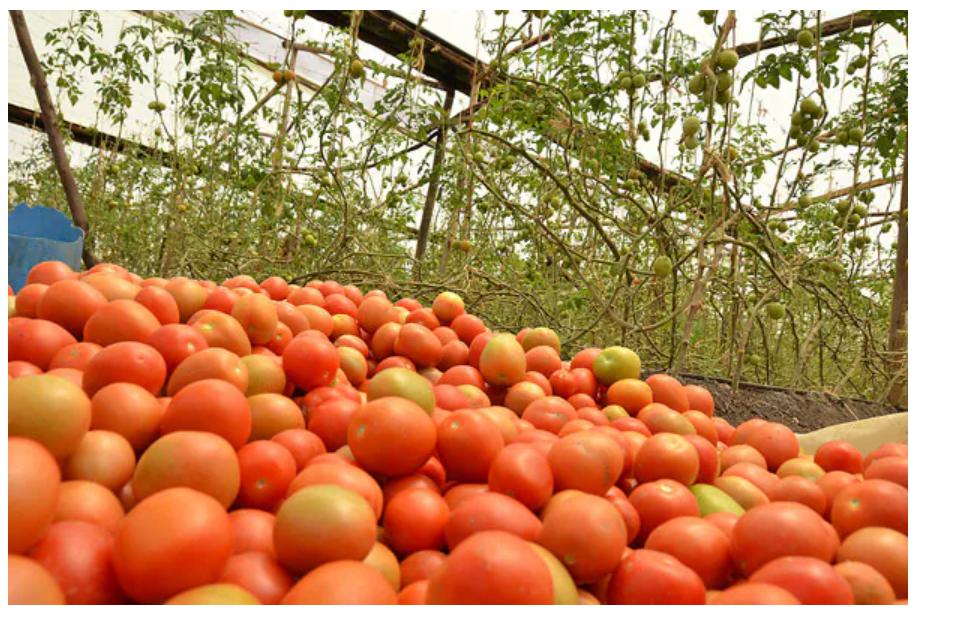
Ni mkusanyiko mkubwa wa nyanya zikiwa zimetawanyika kwa wingi na zenye rangi nyekundu na ya kijani. Nyanya hizo zinaonekana kuwa zimetoka kuvunwa na kuwekwa pamoja pengine zikiwa zimeandaliwa kwa ajili ya usafirishaji au kuuzwa.